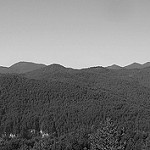
Label: B & W